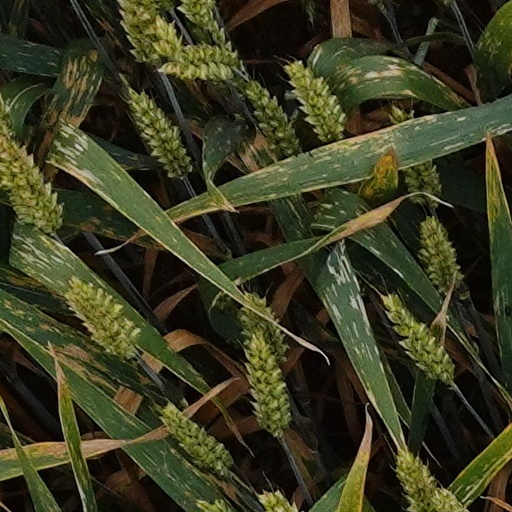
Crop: wheat